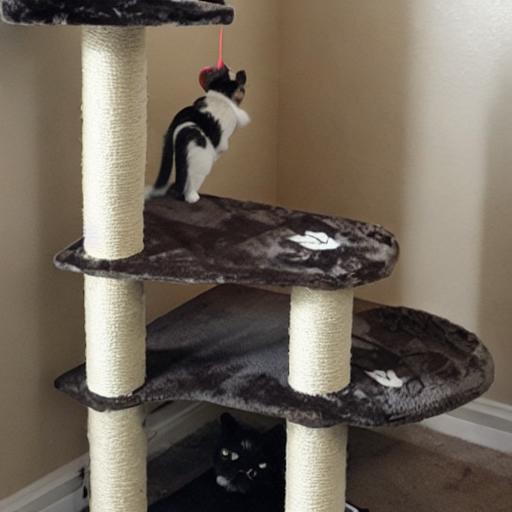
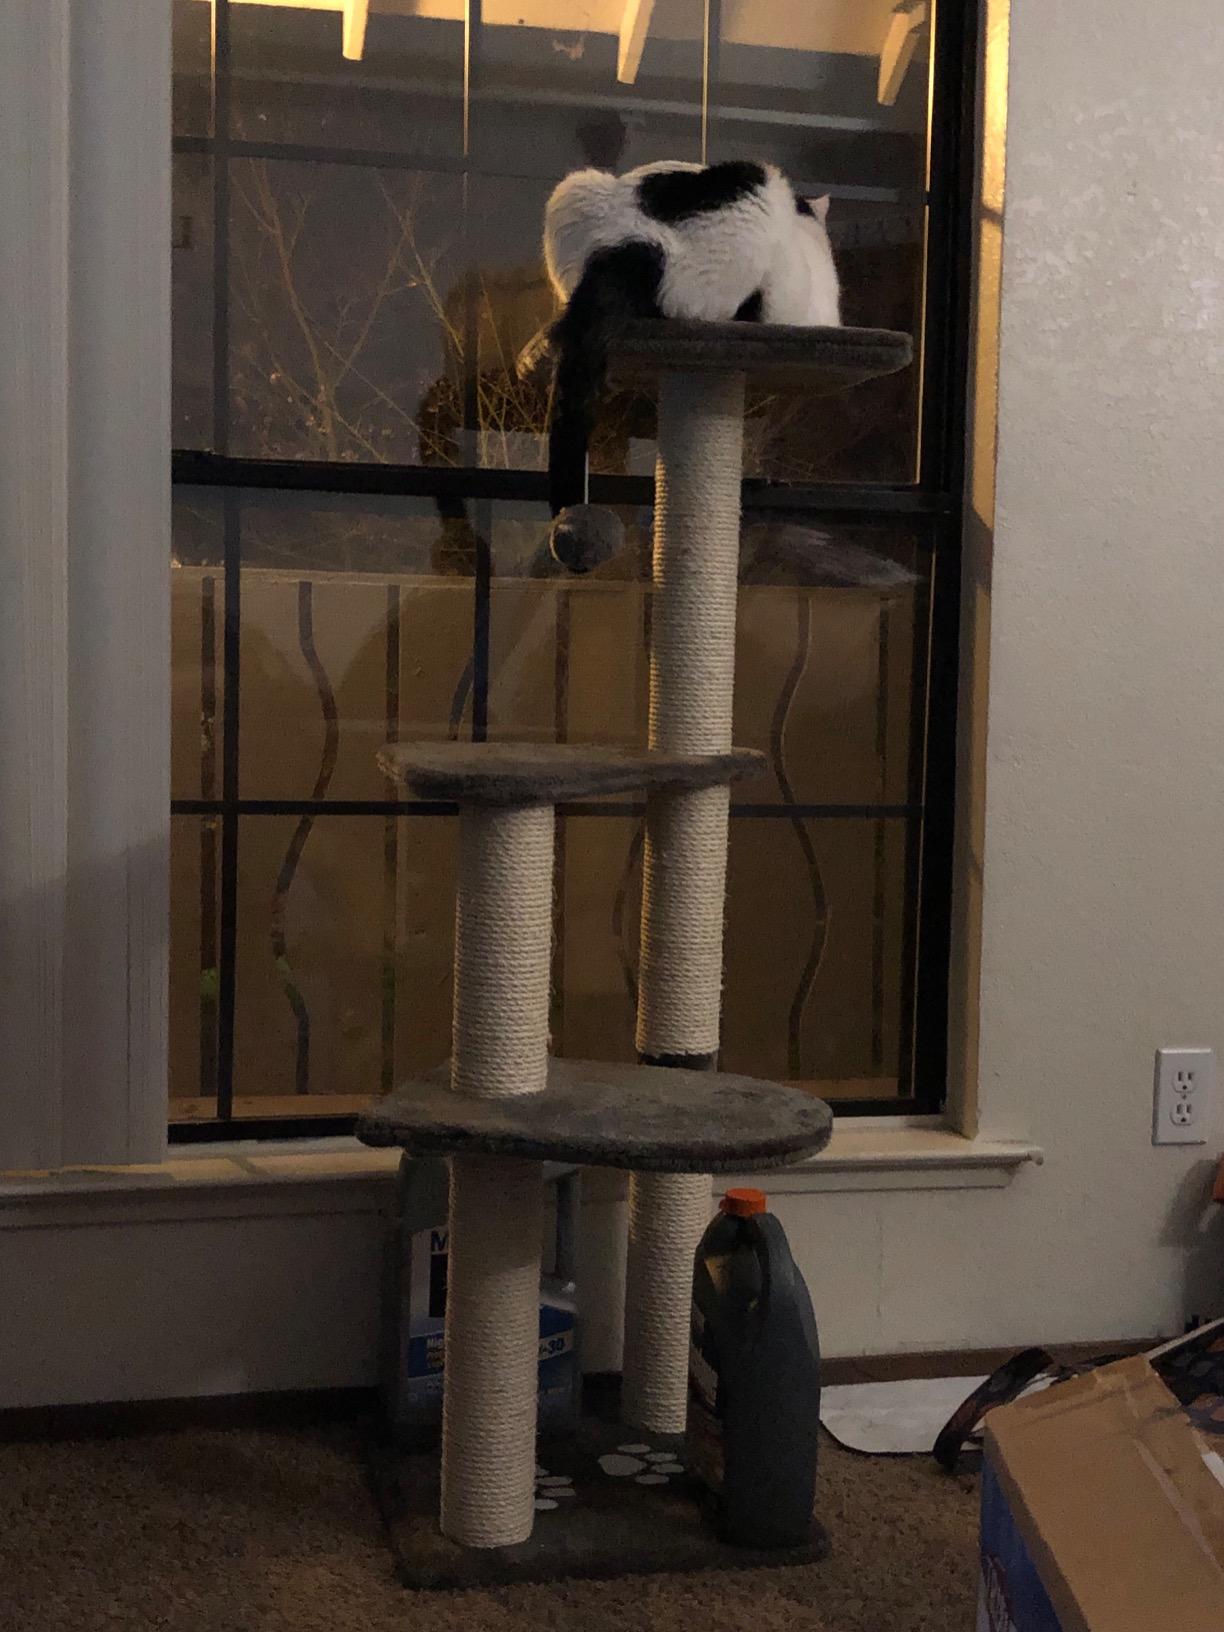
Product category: items_cat tree
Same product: no